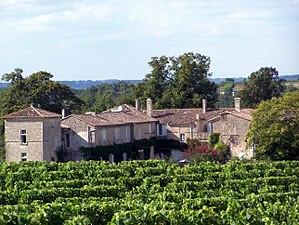
Château de Vaure à Ruch (Gironde, France)
Ruch est une commune du Sud-Ouest de la France, située dans le département de la Gironde.
Le château de Vaure est une demeure classique située sur la commune de Ruch, dans le département de la Gironde, en France.